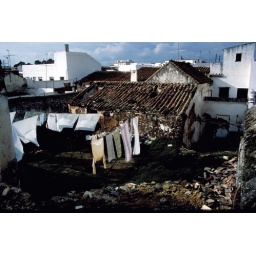
I peeked out a bathroom window in a Spanish restaurant and saw this. Laundry day I guess.